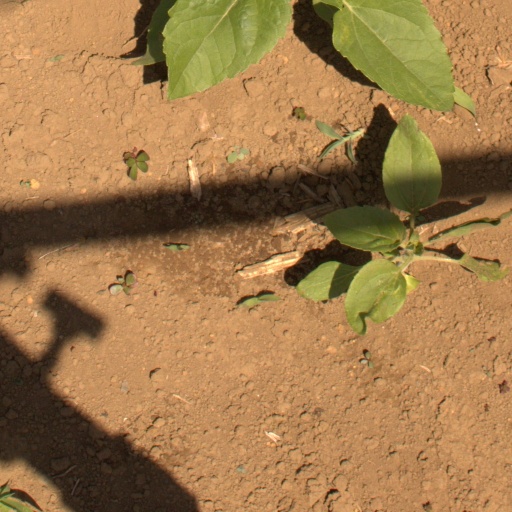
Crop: Jerusalem artichoke